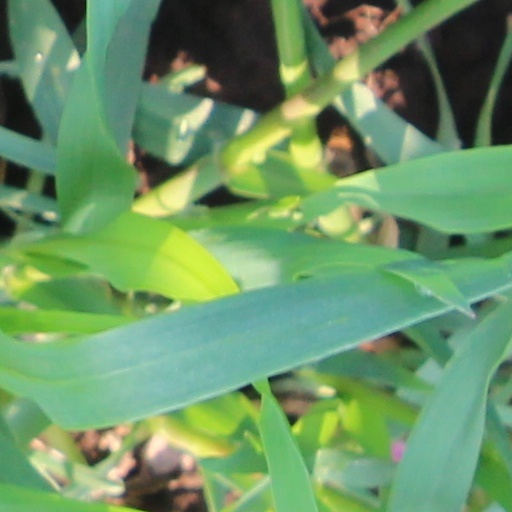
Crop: wheat